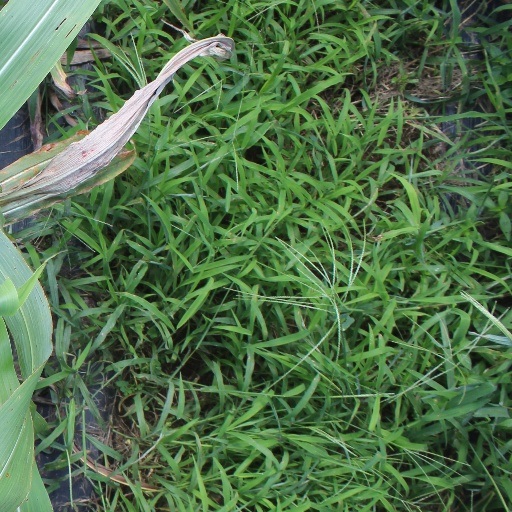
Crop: sorghum